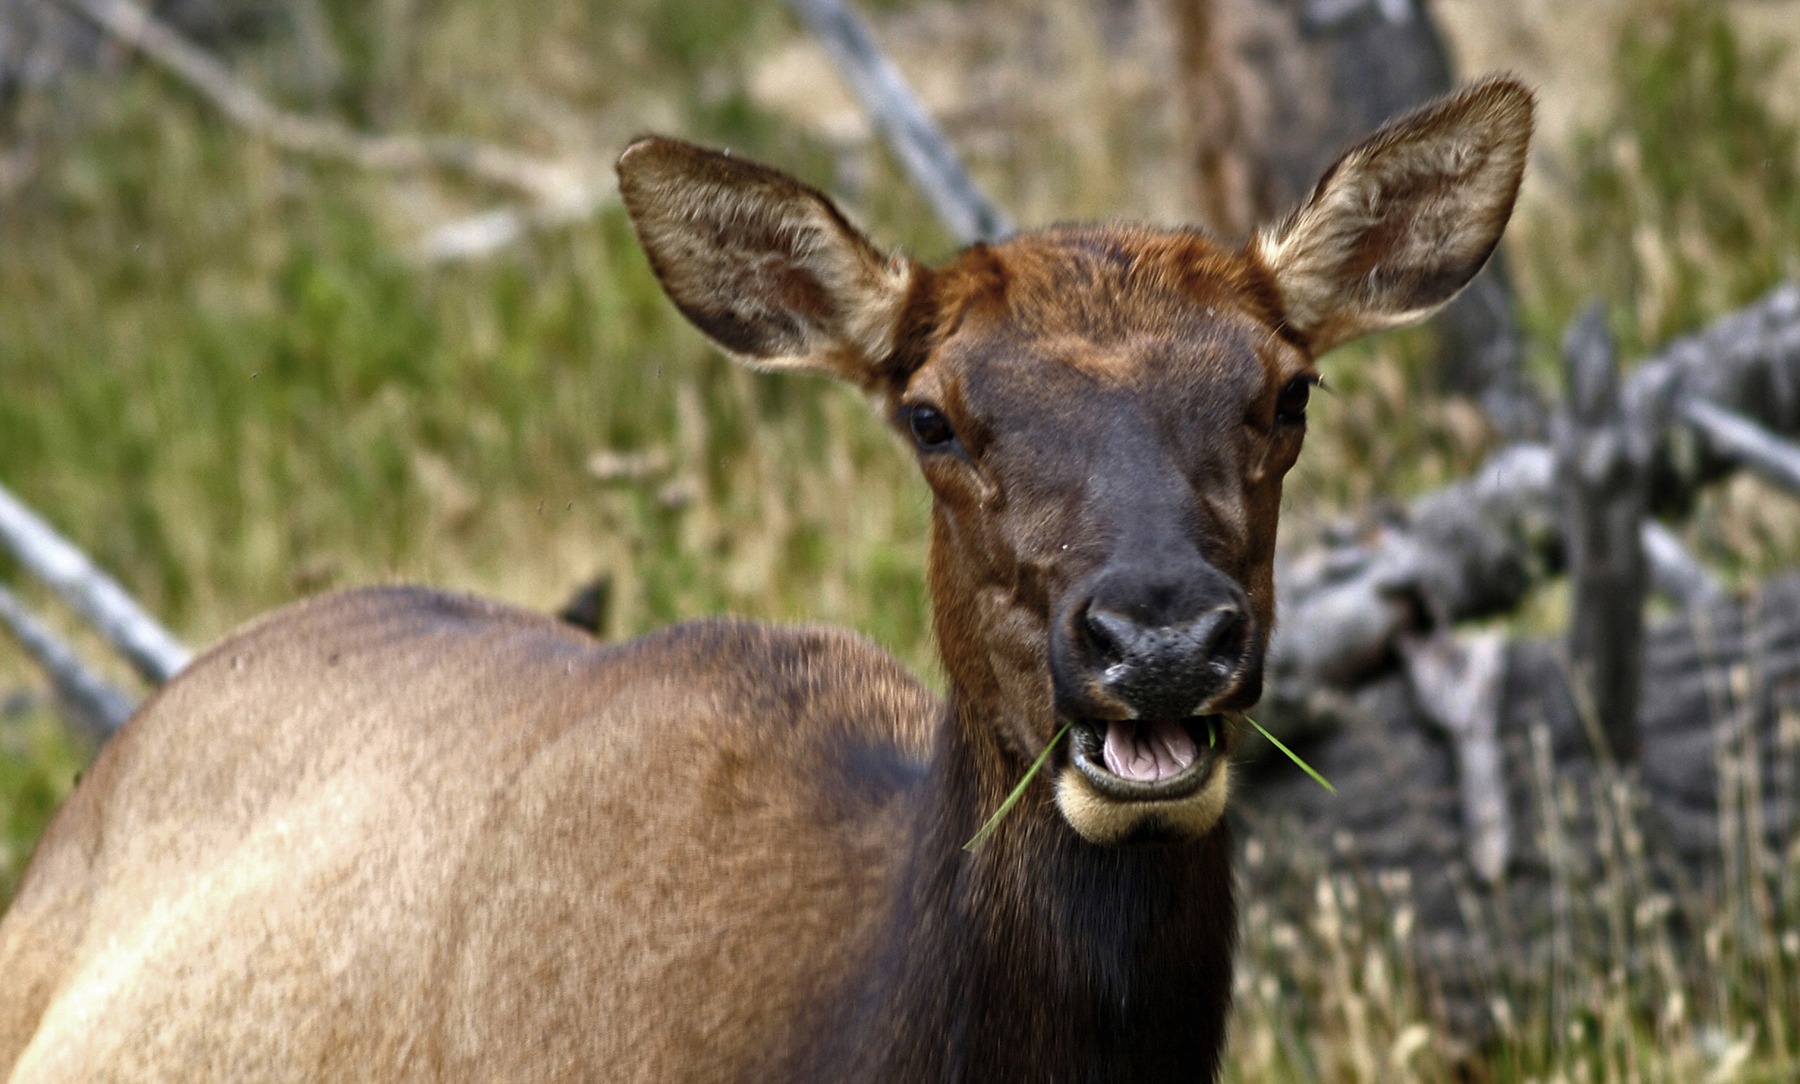
nature, animal, female, wildlife, wild, deer, horn, mammal, fauna, cervidae, elk, cervus, white tailed deer